Iskandar Muda

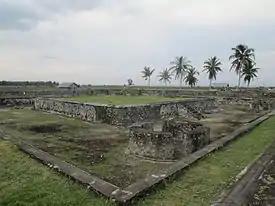
Iskandar Muda Fort in Krueng Raya, Aceh Besar Regency

The economic foundations of the sultanate was the spice trade, especially in pepper. The conflicts between Aceh and Johor and Portuguese Malacca, as well as the numerous pepper-producing ports in the sultanate's domain, were the main causes of the military conflict. Other major exports included cloves and nutmegs, as well as betel nuts, whose narcotic properties bypassed the Muslim prohibition of alcohol. Exports, encouraged by the Ottoman Sultans as an alternative to the "infidel" (i.e. Portuguese)-controlled route around Africa, added to the wealth of the sultanate. Iskandar Muda also made shrewd economic decisions that supported growth, such as low interest rates and the widespread use of small gold coins ("mas"). However, like other sultanates in the area it had trouble compelling the farms in the hinterland to produce sufficient excess food for the military and commercial activities of the capital. Indeed, one of the aims of Iskandar Muda's campaigns was to bring prisoners-of-war who could act as slaves for agricultural production.